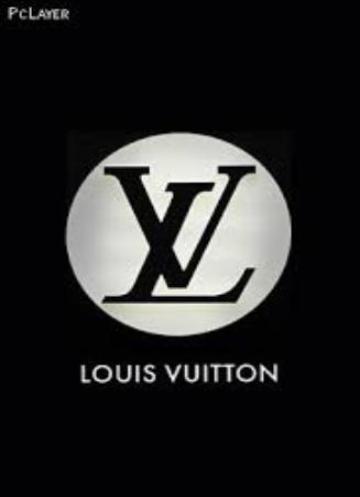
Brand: louis vuitton-1
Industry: Clothes